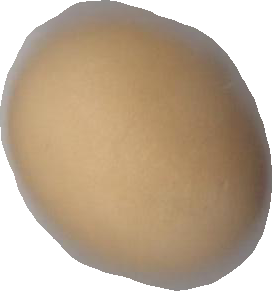
Variety: Dega